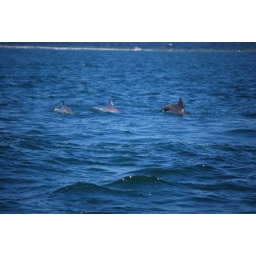
We went on &amp;quot;the biggest speed boat in the world&amp;quot; and saw a bunch of my favorite animal :)